Jim Gregory (ice hockey)

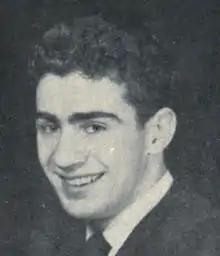
Gregory at St. Michaels College, c. 1954

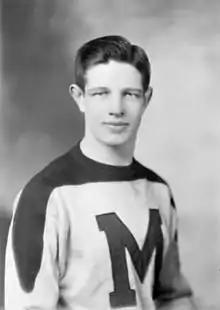
David Bauer, a Catholic priest, teacher, and hockey coach who was Gregory's mentor

In 1952, he relocated to Toronto and attended St. Michael's College School, where he had intentions of playing ice hockey. After failing to place on the school's Junior B hockey team, he joined the Junior A team as a stats keeper and trainer at the insistence of teacher Father David Bauer. In 1961, he took a management position with the team, winning the Memorial Cup in that same year. The following hockey season however, the Majors hockey team withdrew from their league, and Gregory relocated to another high school team, the Toronto Neil McNeil Maroons, winning a championship. When the Maroons were merged into the Toronto Marlboros in 1964, the organization retained Gregory. He coached the club to a Memorial Cup victory that year. Later assuming the management duties as well, he guided the Marlies to another Memorial Cup in 1967. In 1959, while working for Colgate-Palmolive, he gained employment with the Toronto Maple Leafs after an interview with owner Stafford Smythe, which was set up with the assistance of his former school coach, teacher and mentor at St. Michael's, Father Bauer. His duties included maintaining his responsibilities with the Marlies, a Maple Leafs-sponsored team, along with scouting, and working at Smythe's summertime aggregate business.